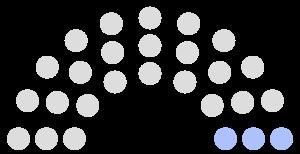
Jacky Botton